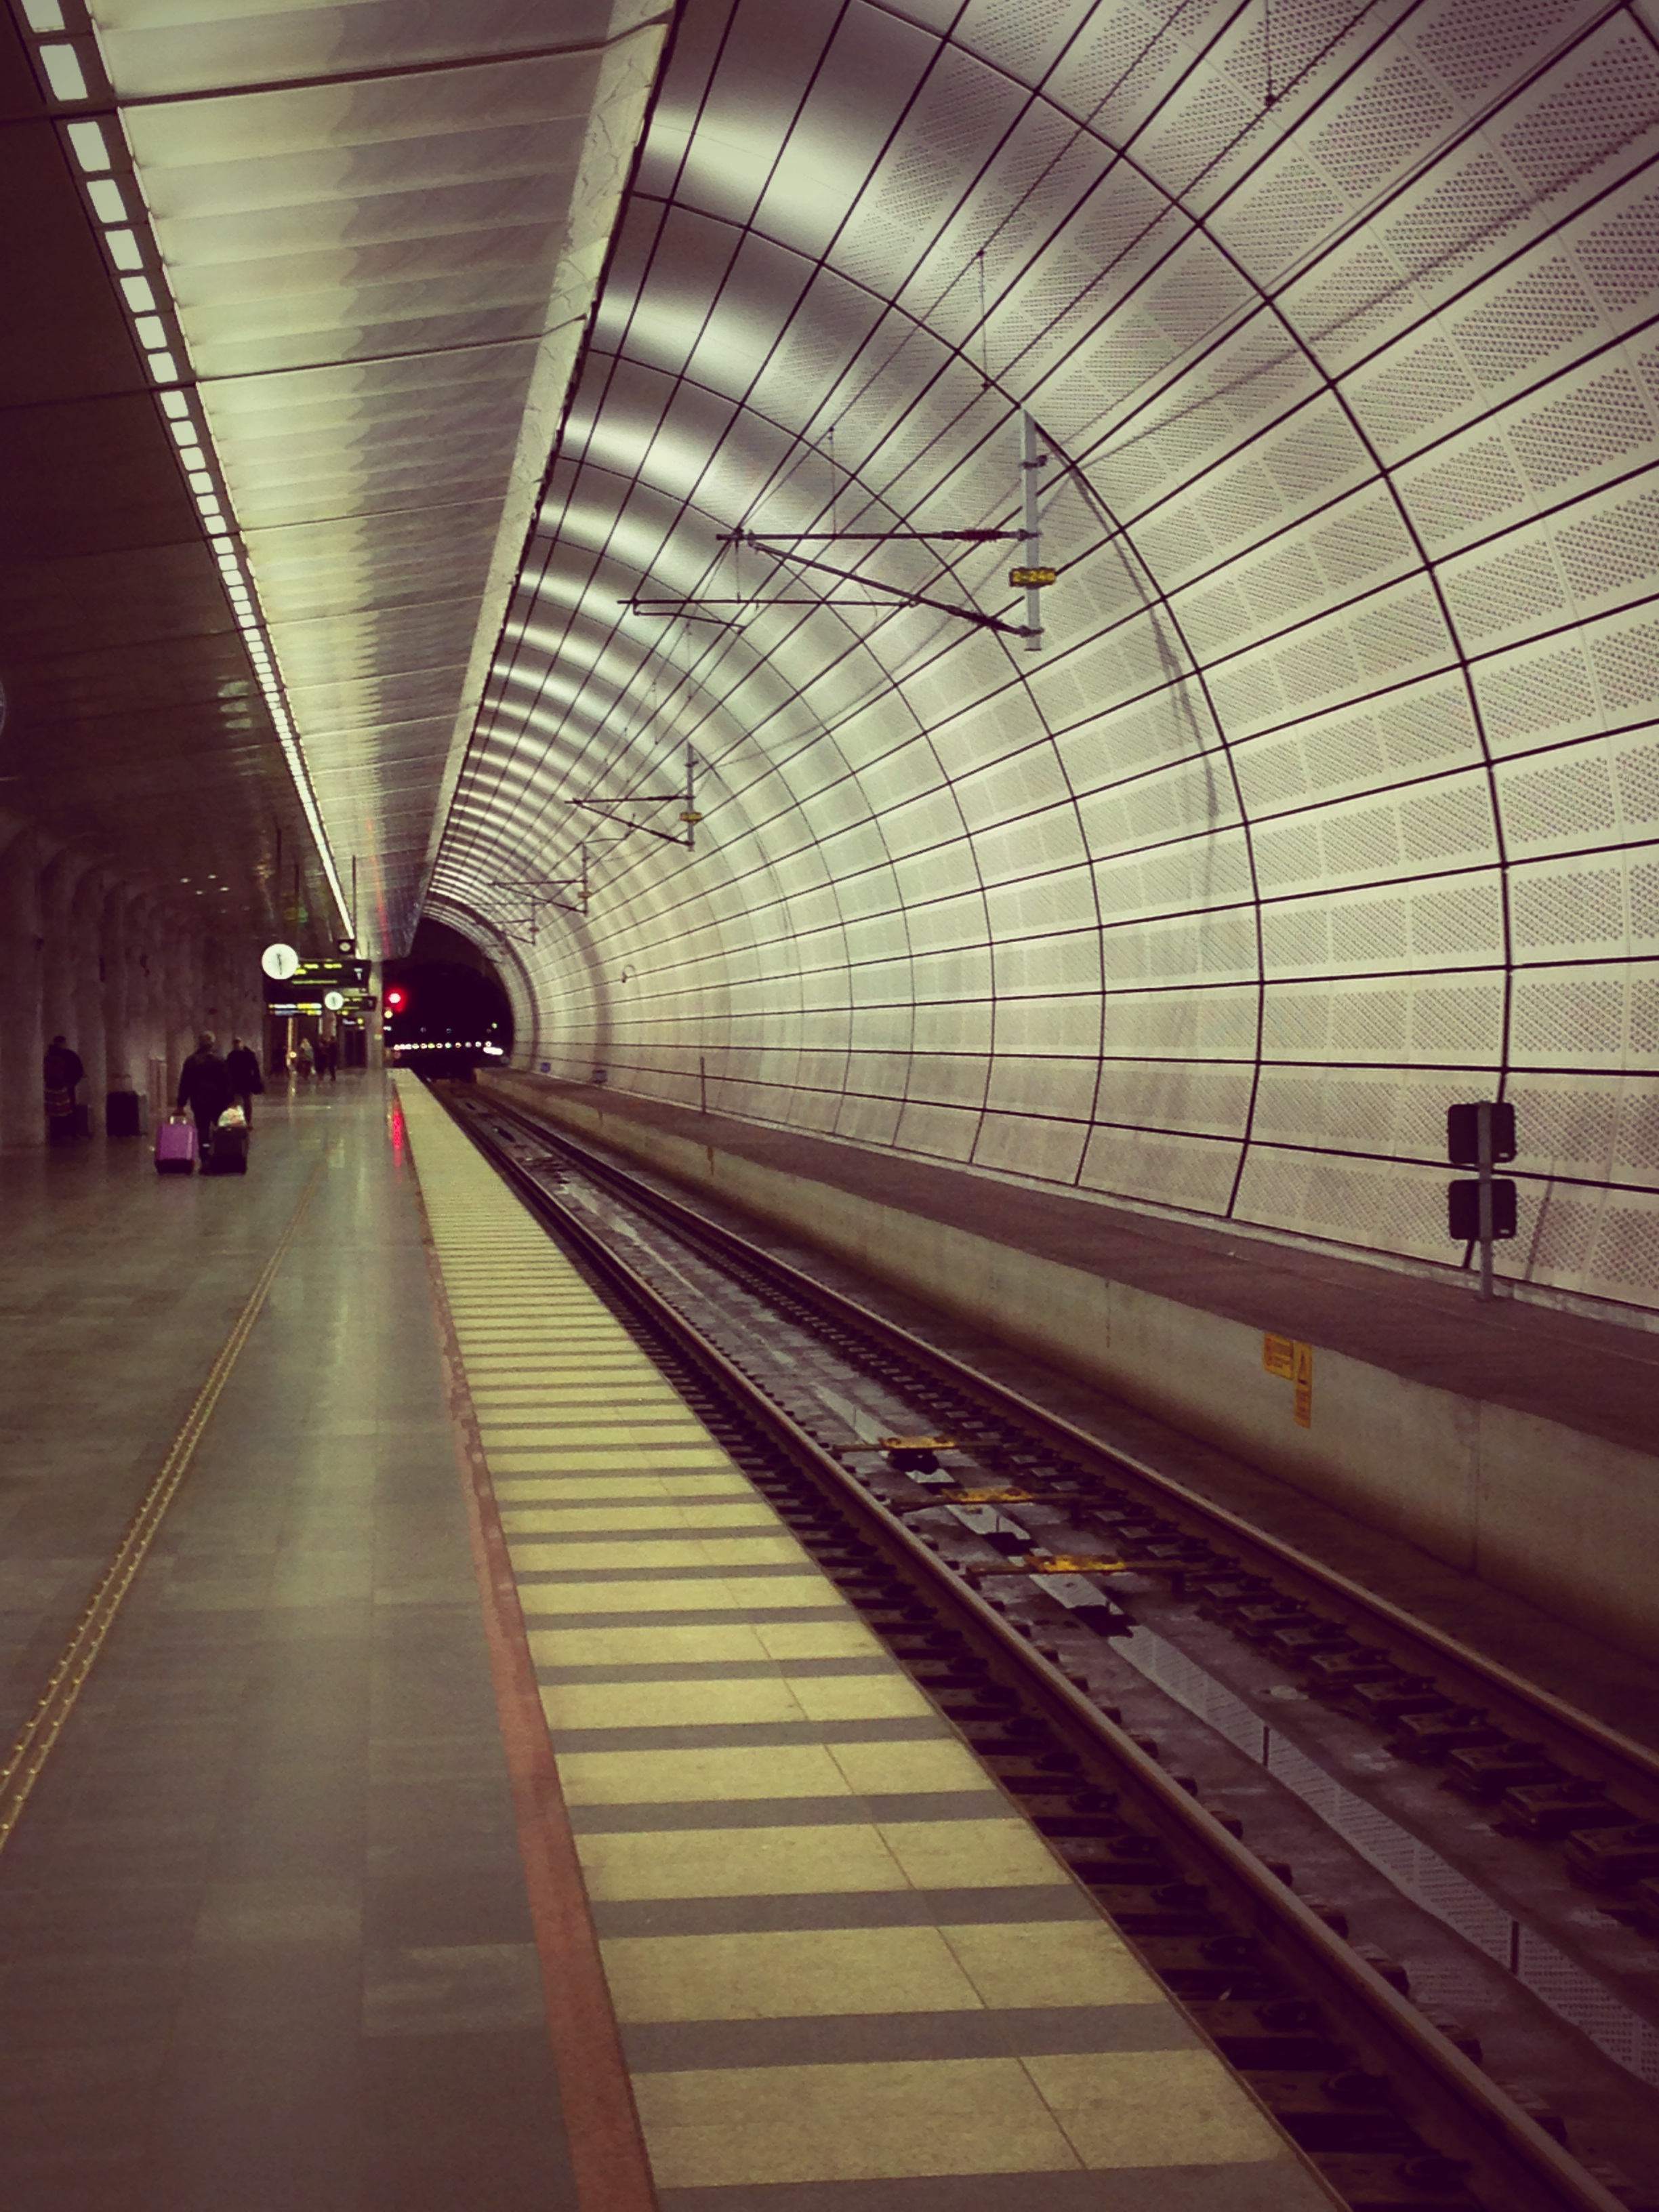
light, architecture, railway, interior, train, tunnel, subway, transport, line, station, train station, public transport, metro station, tracks, infrastructure, sweden, symmetry, shape, railroad tracks, triangeln, malmo, rapid transit